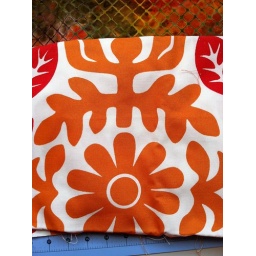
This is JUST the orange, white and red fabric... not the fabric in the background.